Under the Volcano (1984 film)

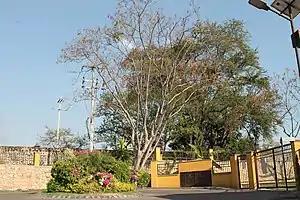
Yautepec de Zaragoza.

Principal photography began on August 8, 1983, in the village of Yautepec de Zaragoza, a short car ride from Cuernavaca.